Economics of terrorism

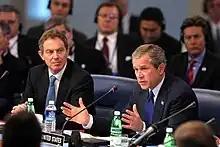
President George W. Bush and Prime Minister Tony Blair of Great Britain both argued for the causal link between poverty and terrorism in the years following 9/11.

For many years, the common wisdom was that poverty and ignorance (i.e. lack of education) was the root cause of terrorist activity. This opinion was once held by politicians across both sides of the aisle in the United States and leading international officials, including George W. Bush, Bill Clinton, Tony Blair, Shimon Peres, James Wolfensohn, Elie Wiesel, and terrorism expert Jessica Stern.